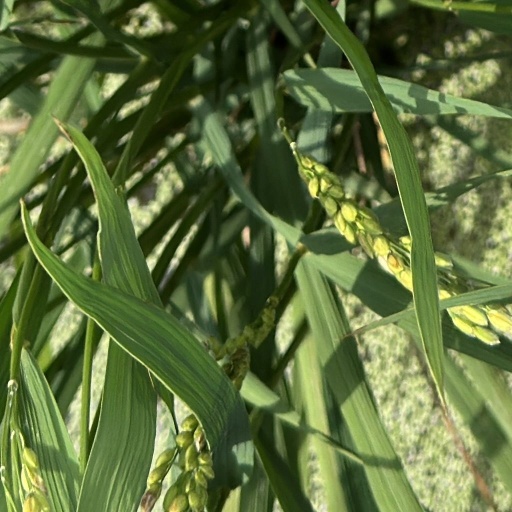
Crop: rice